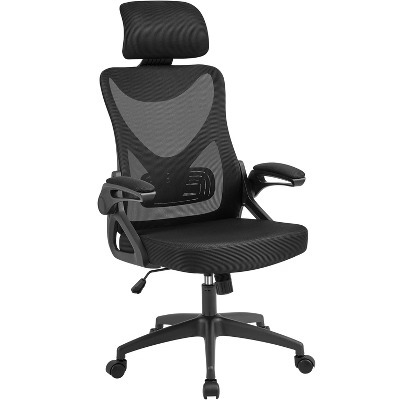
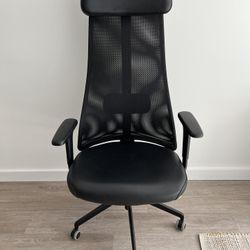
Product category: items_chair
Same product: no